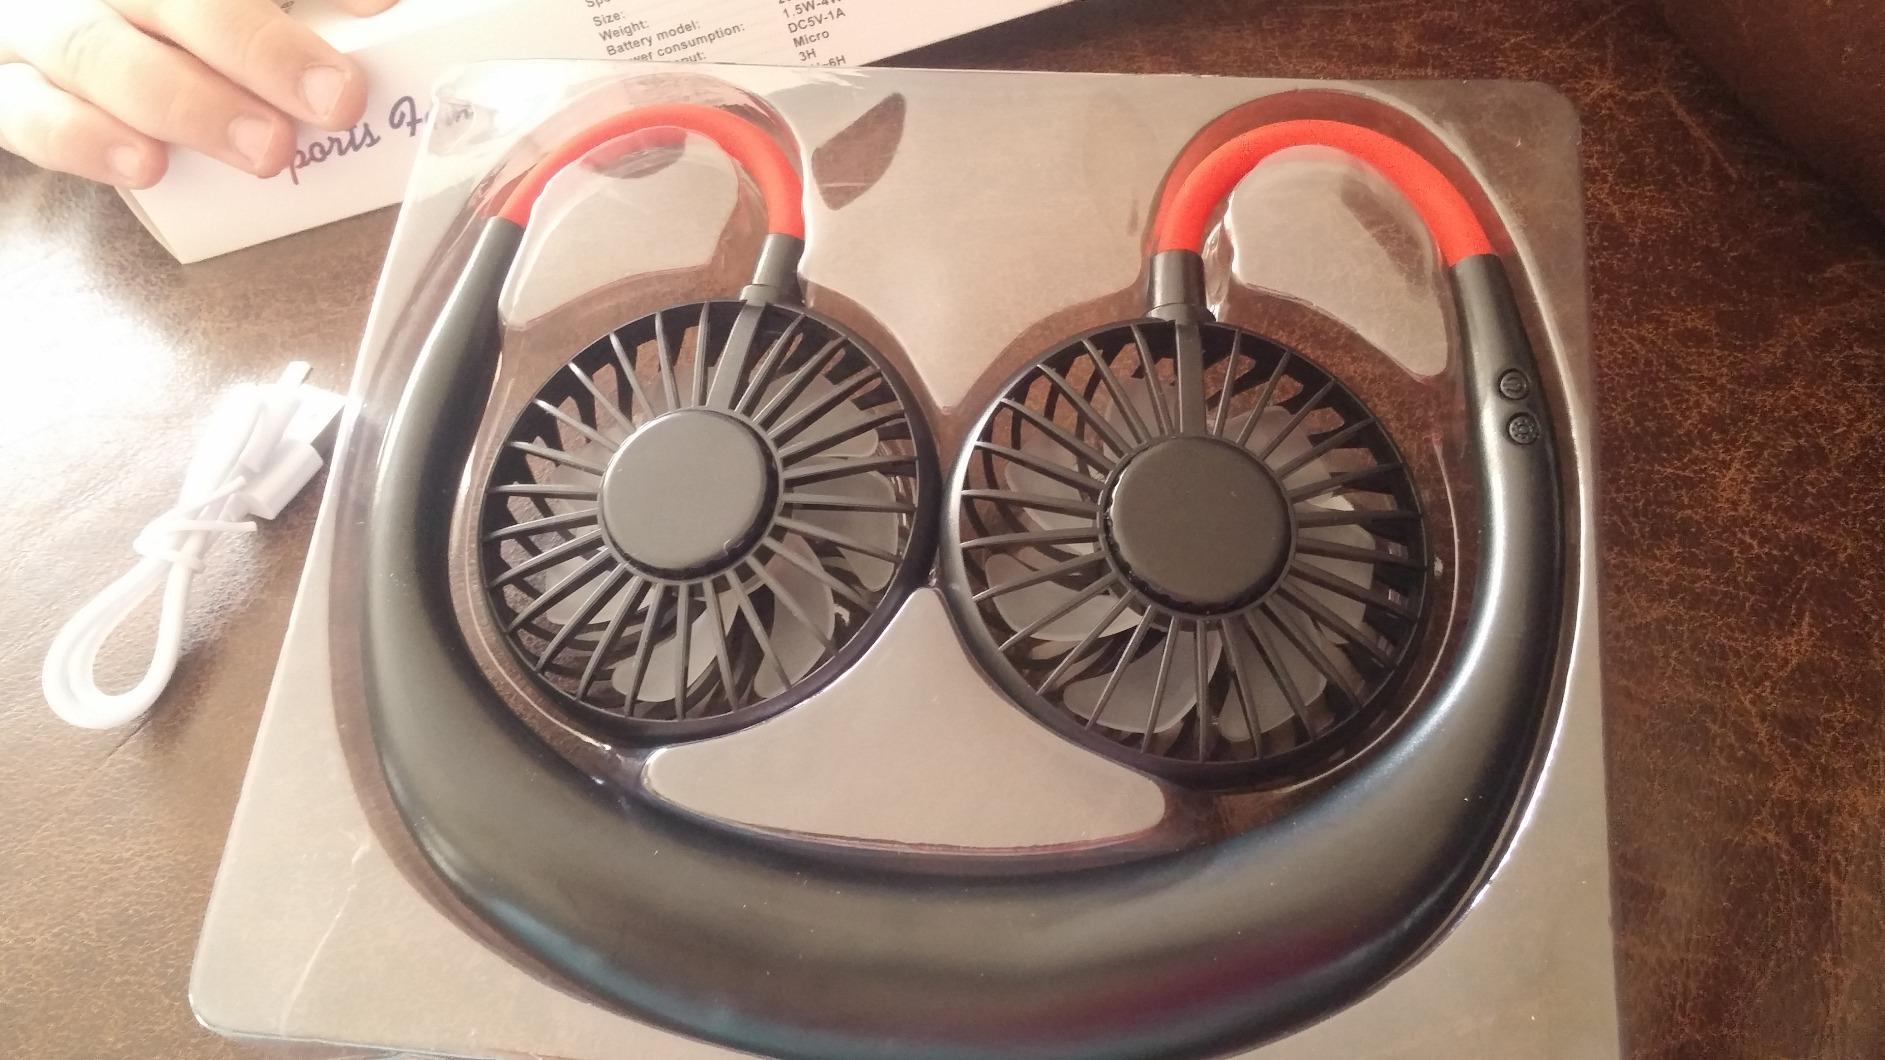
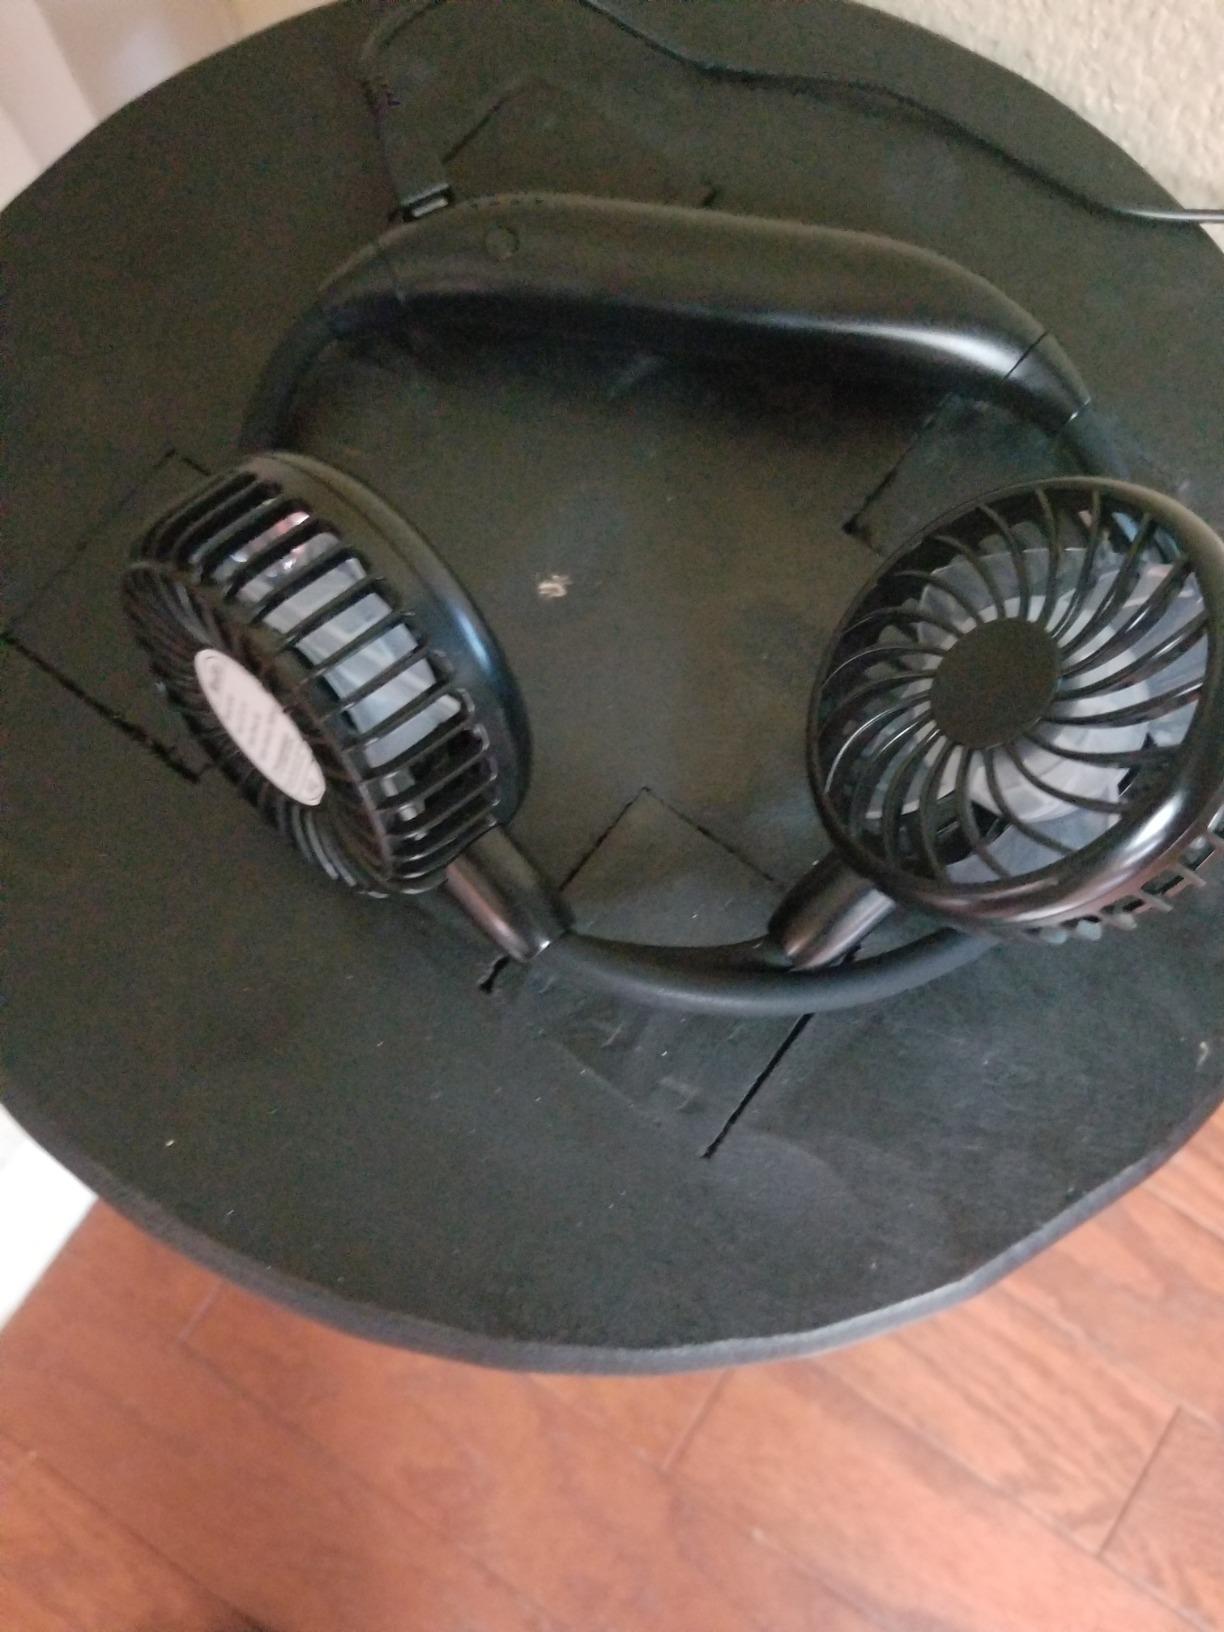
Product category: fan
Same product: no